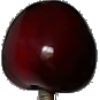
Label: cherry